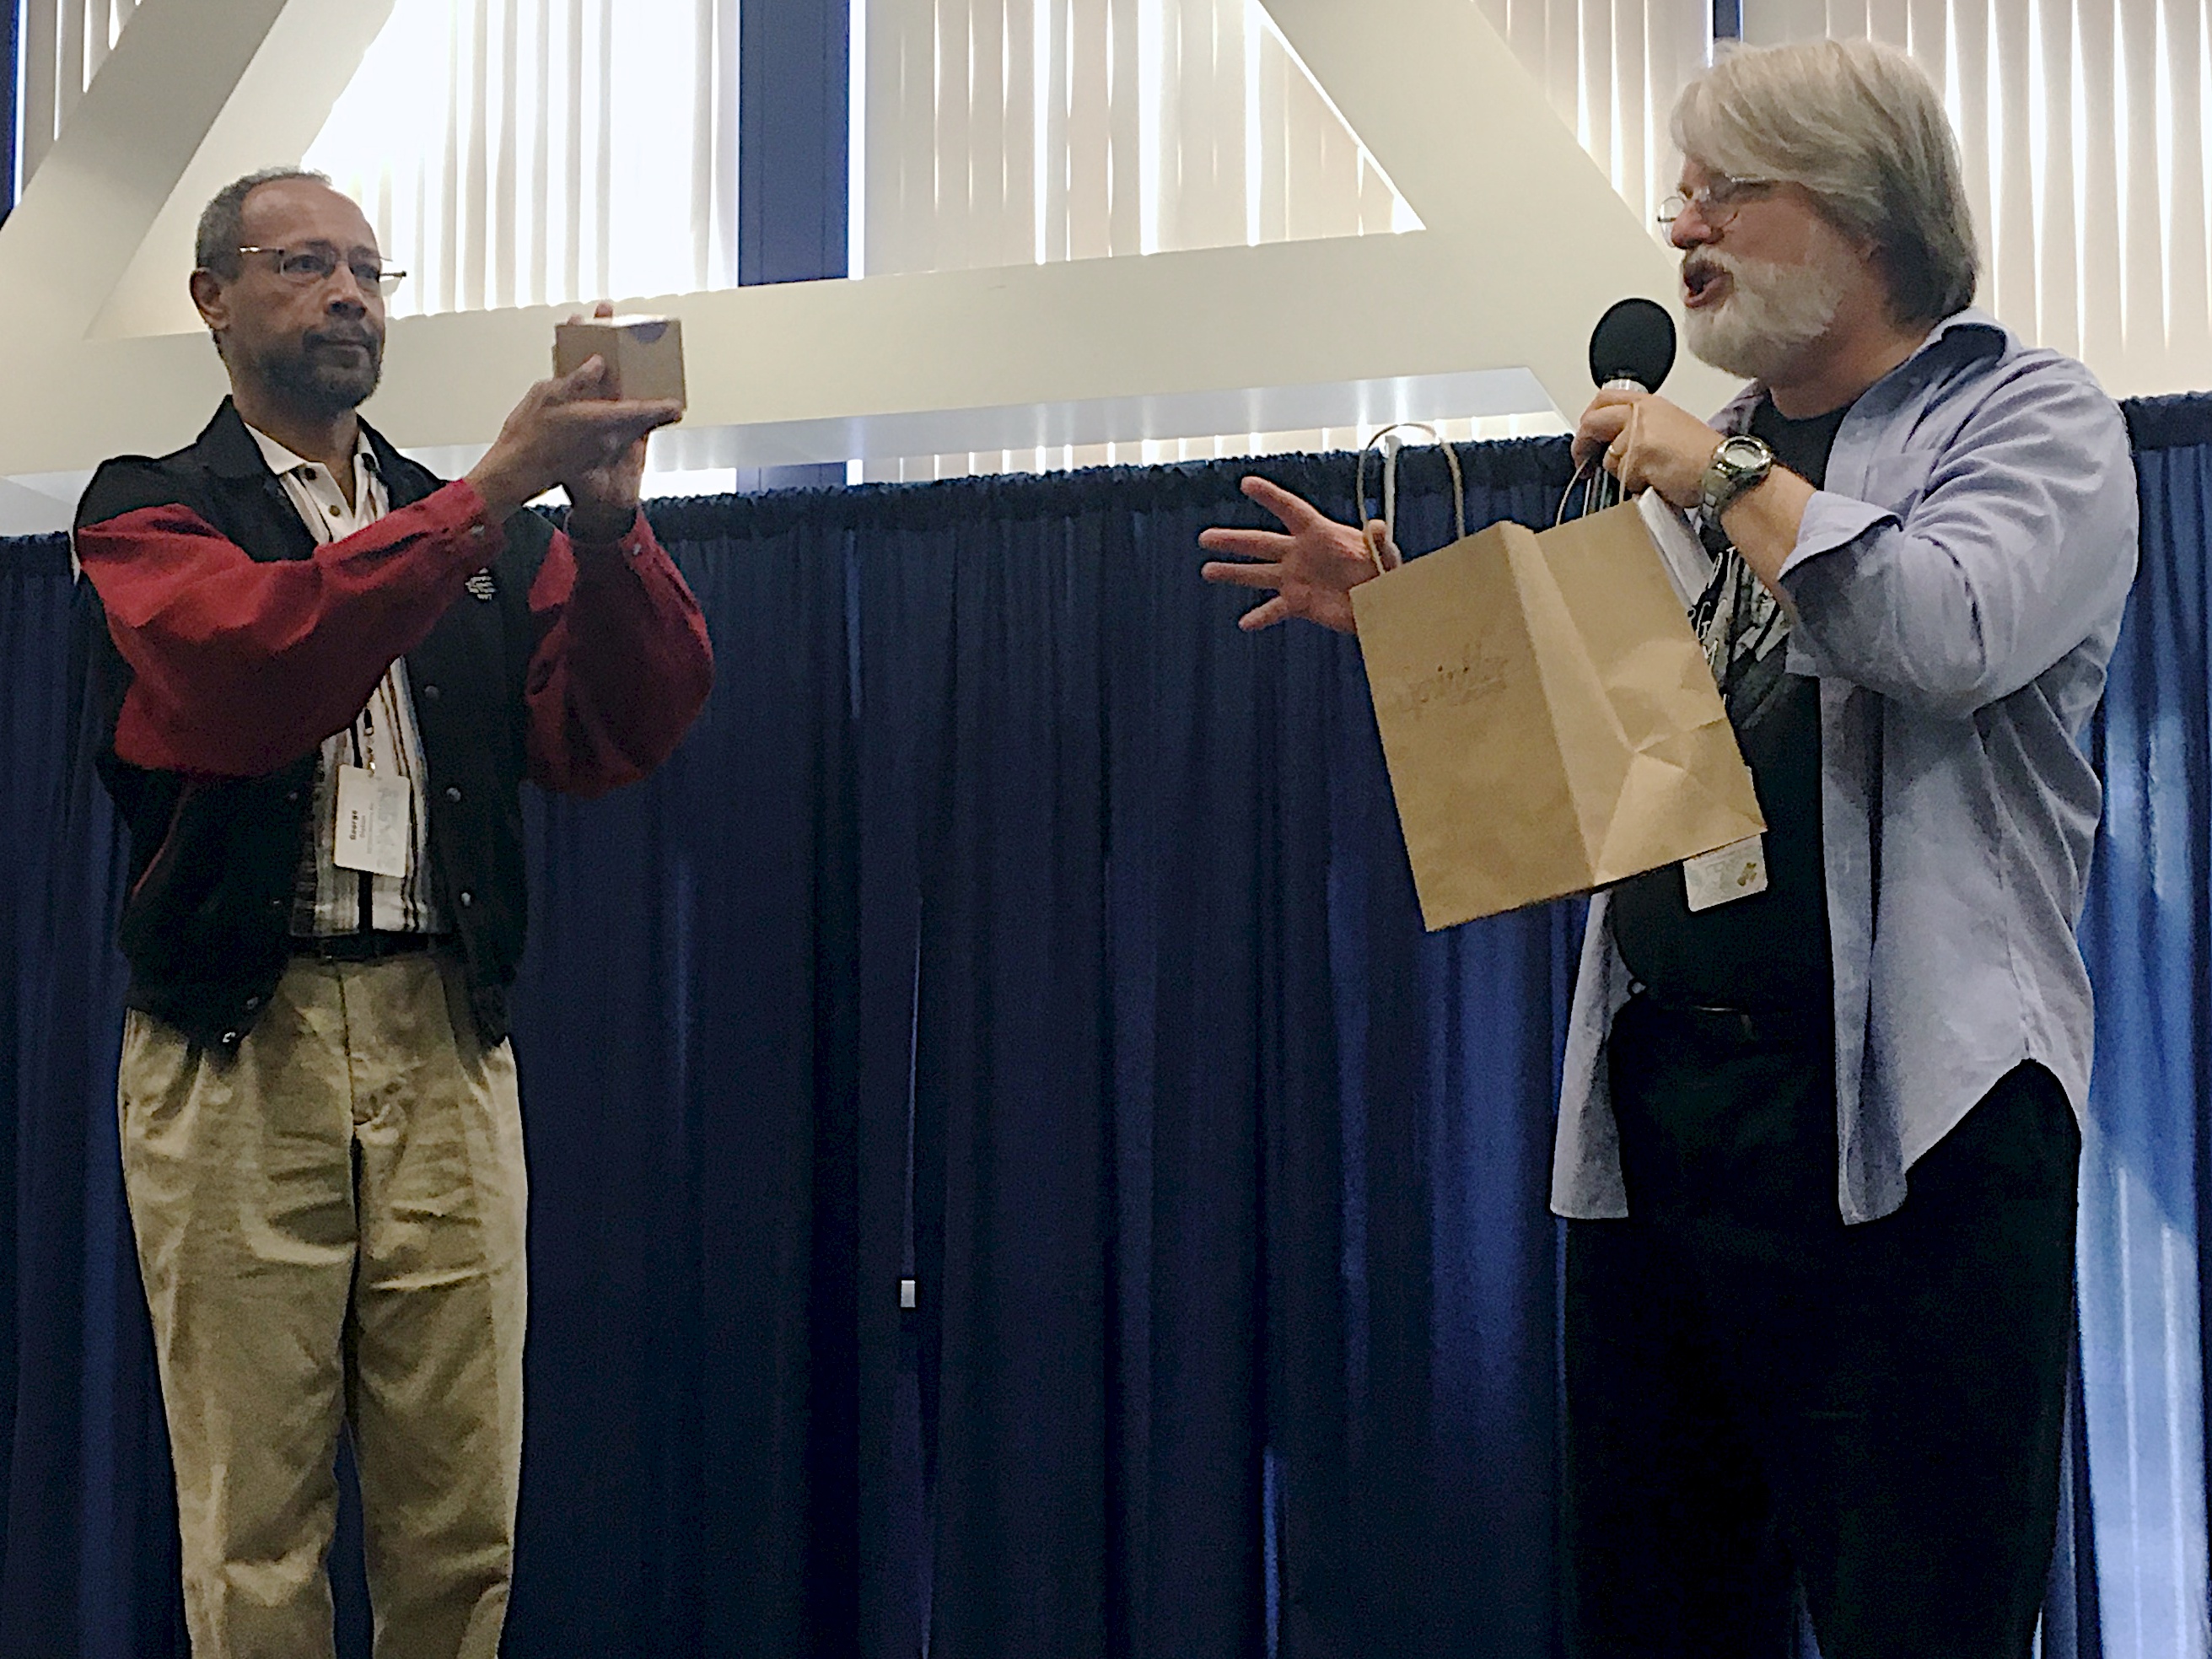
communication, profession, event, 2016dml